The Hanging Tree (The Hunger Games song)

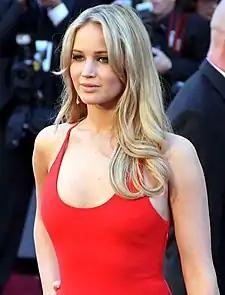
With "The Hanging Tree", Jennifer Lawrence ("pictured") became one of 13 Academy Award recipients to chart on the "Billboard" Hot 100.

"The Hanging Tree" received positive reviews from music critics, with several critics complimenting its effectiveness as a murder ballad. Jeff Baker, writing for "OregonLive.com" called the song the best part of the film. Baker complimented Lawrence for turning the track into a "murder ballad that calls back to her Kentucky roots". "Stereogum" writer Gabriella Tully Claymore called it a "creepy-as-hell take on classic Americana murder ballads". Stephanie Merry from "The Washington Post" praised Lawrence's vocal delivery, commenting that her "raspy voice [matches] the dark narrative and Appalachian style of the music".